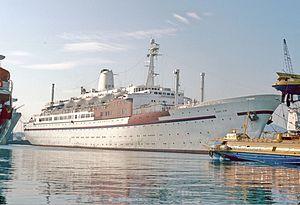
Le navire de croisière Regent Star pendant sa reconstruction à Perama en 1986.